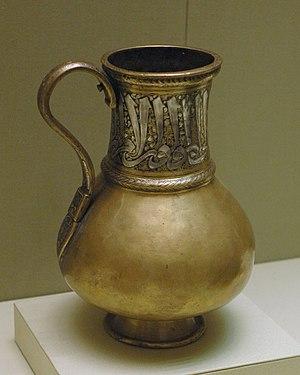
Pichet égyptien. Le col porte une inscription en graphie thulth noire, mentionnant un dignitaire du sultan al-Malik al Nasir al-Din Muhammad ibn Qala’un.
Le terme d'art mamelouk désigne la production artistique en Égypte et en Syrie entre 1250 et 1517, année de l'arrivée au Caire des Ottomans. Il se caractérise par une architecture monumentale et extrêmement foisonnante, et un travail particulier du métal et du verre.